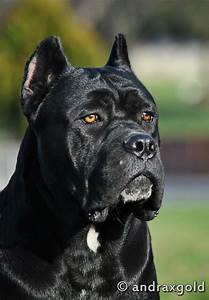
Label: dog